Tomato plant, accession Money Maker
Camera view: vertical (180 deg); turntable rotation: 240 degrees
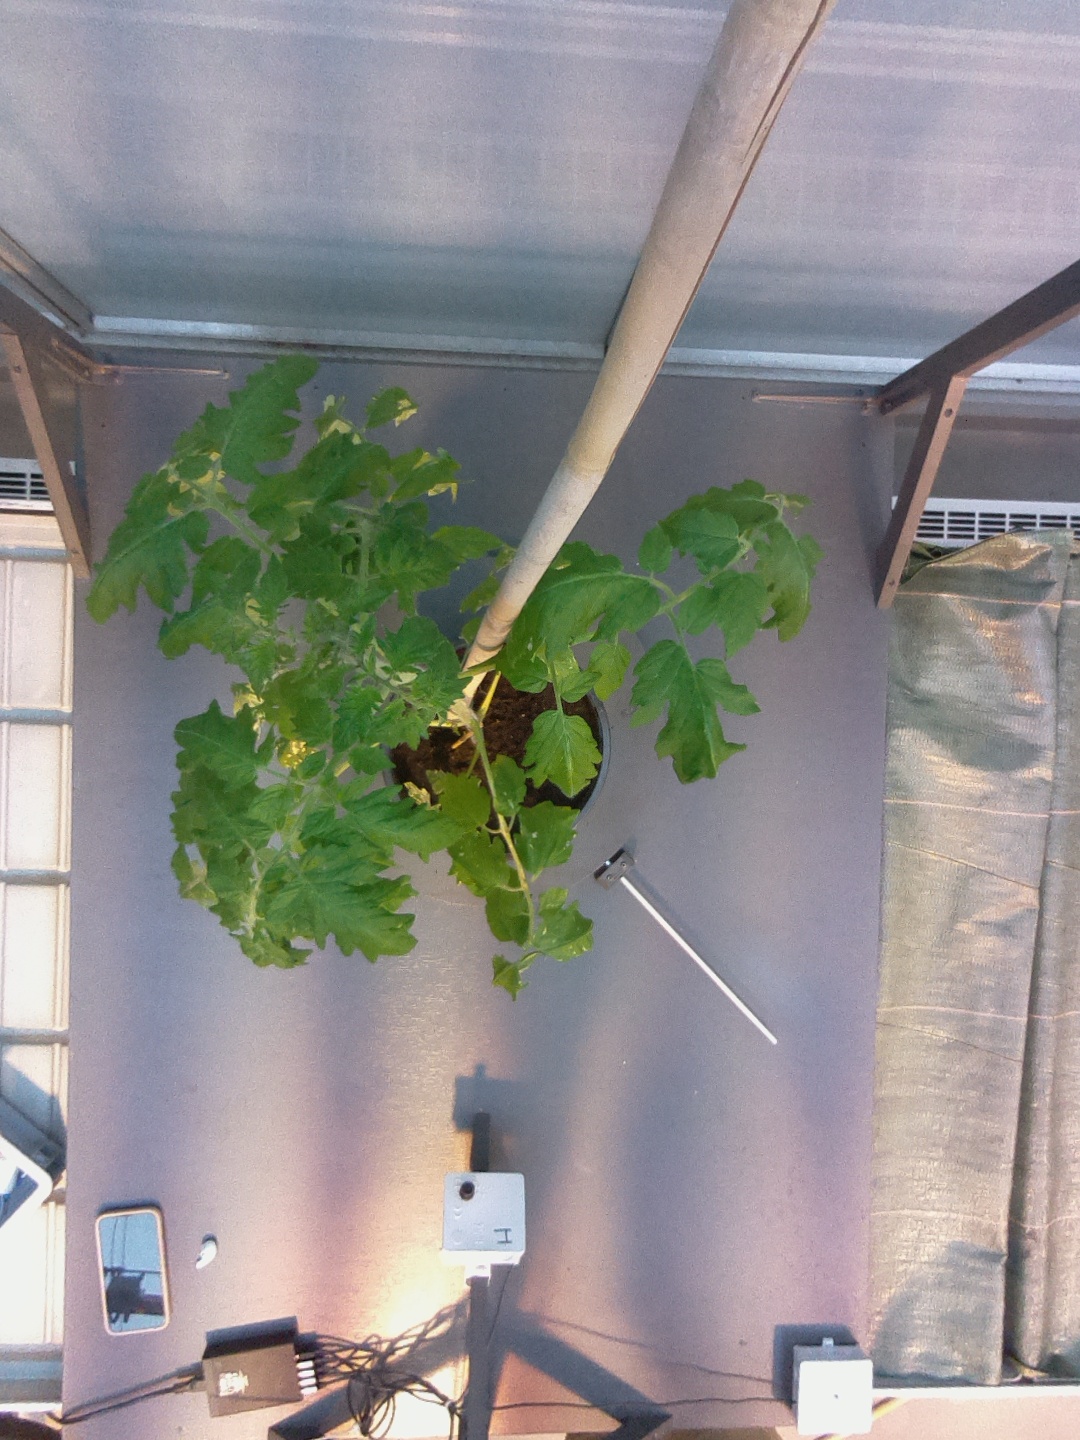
BBCH growth stage 53: 3 inflorescences visible